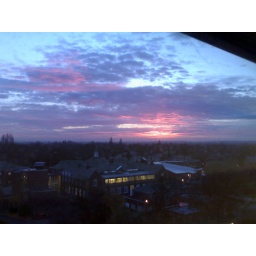
taken from the 7th floor ,,, in the library